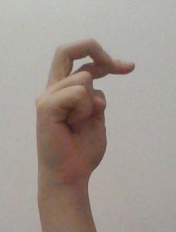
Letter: zay